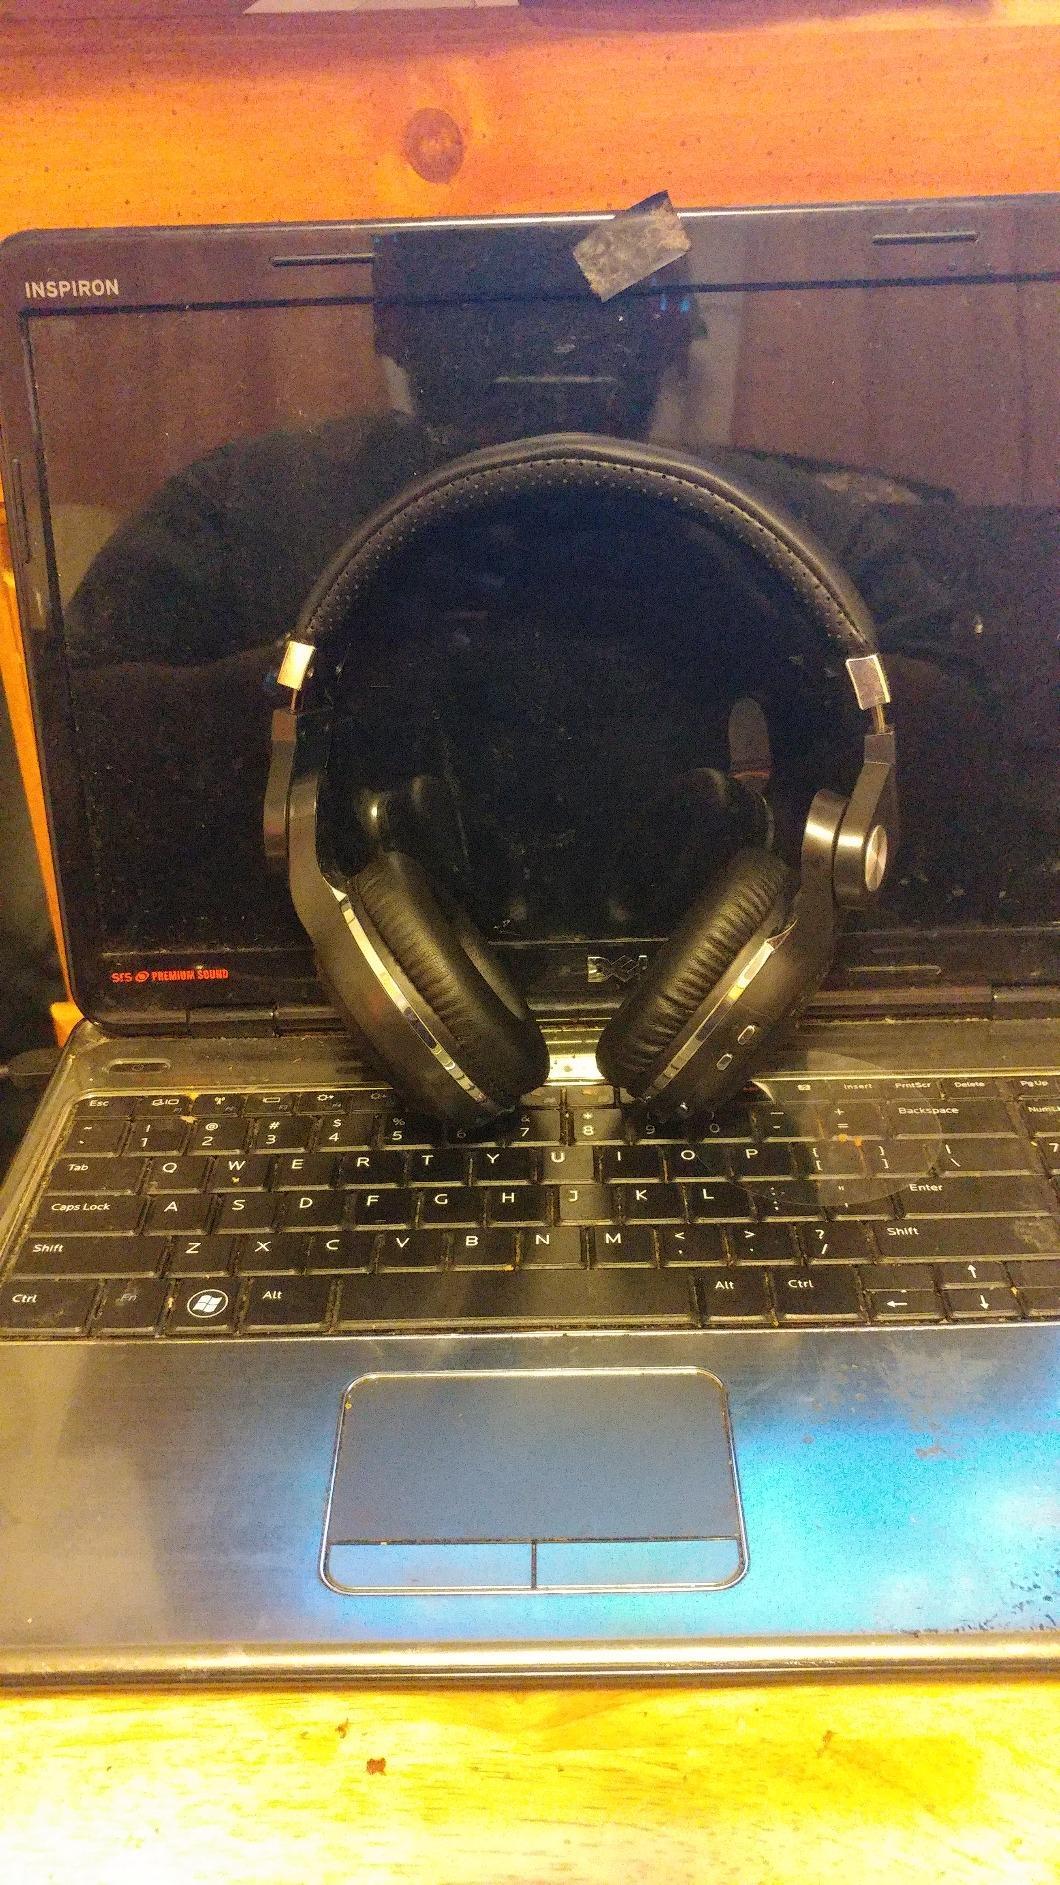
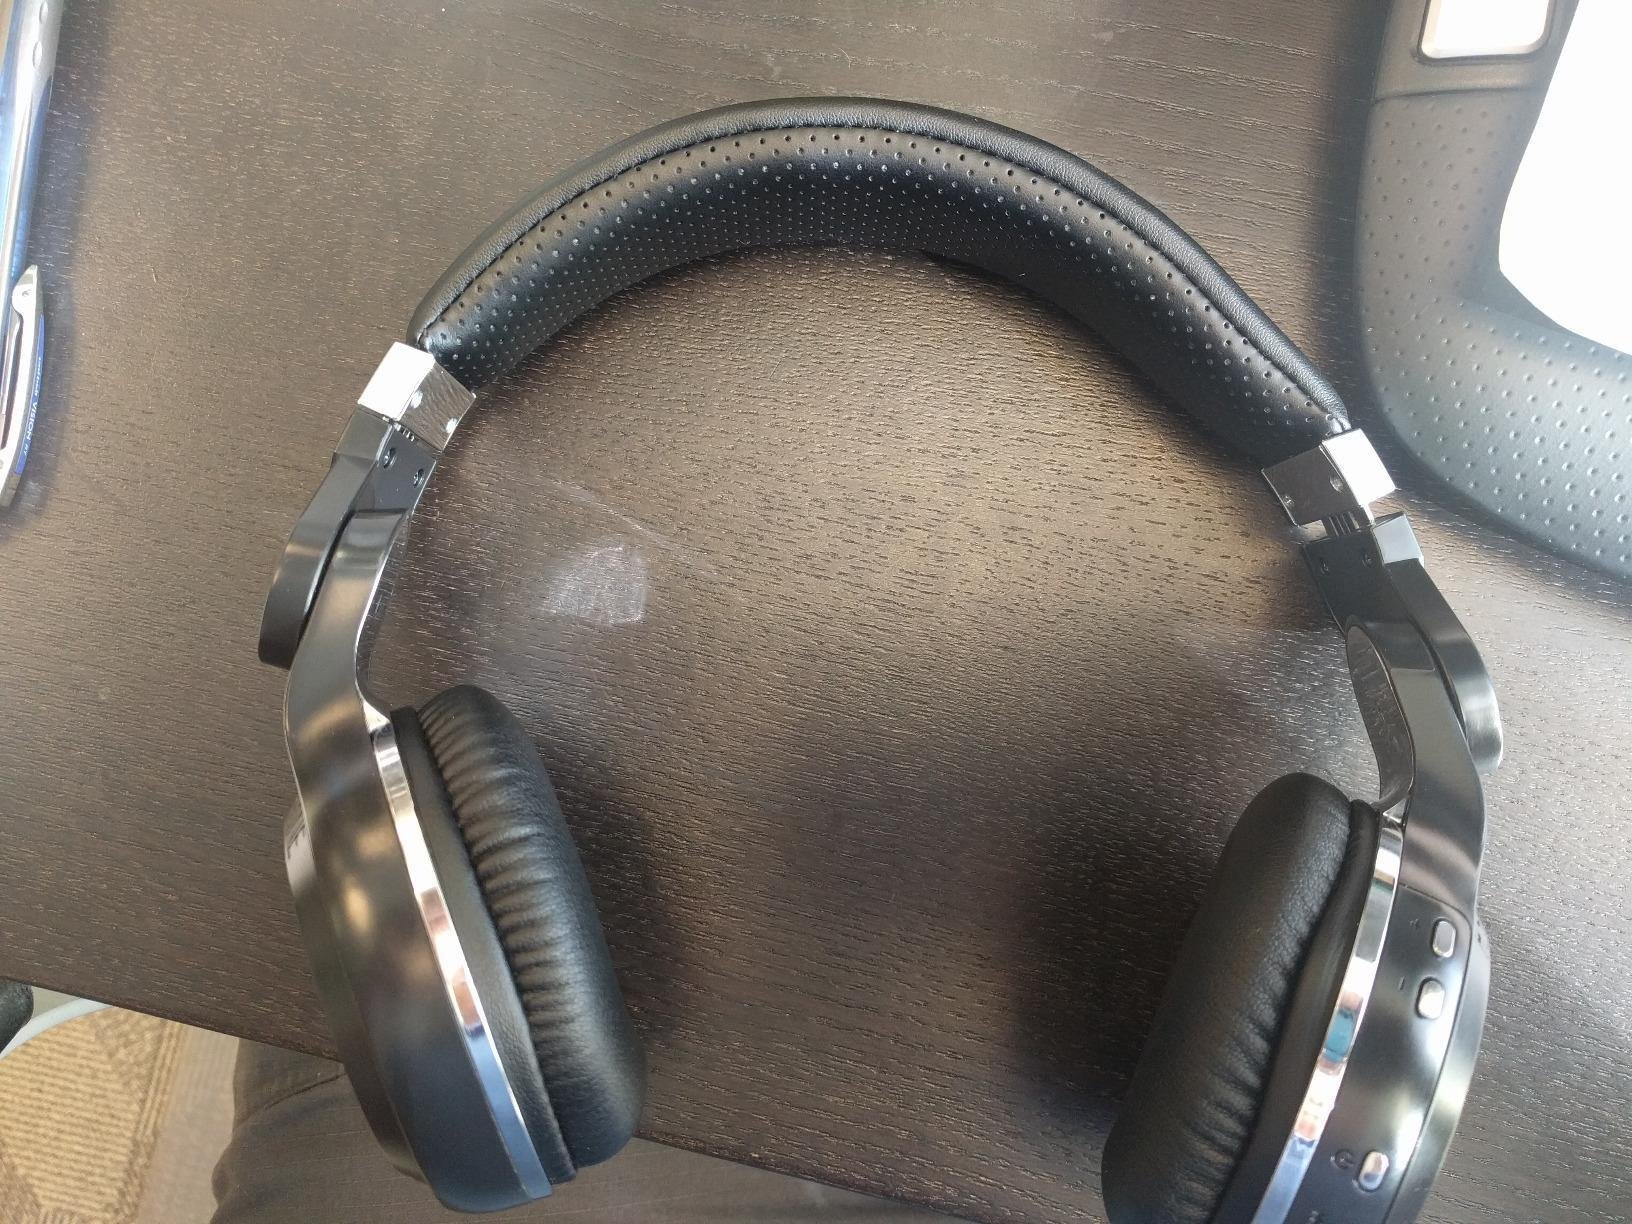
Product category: headphones
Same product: yes